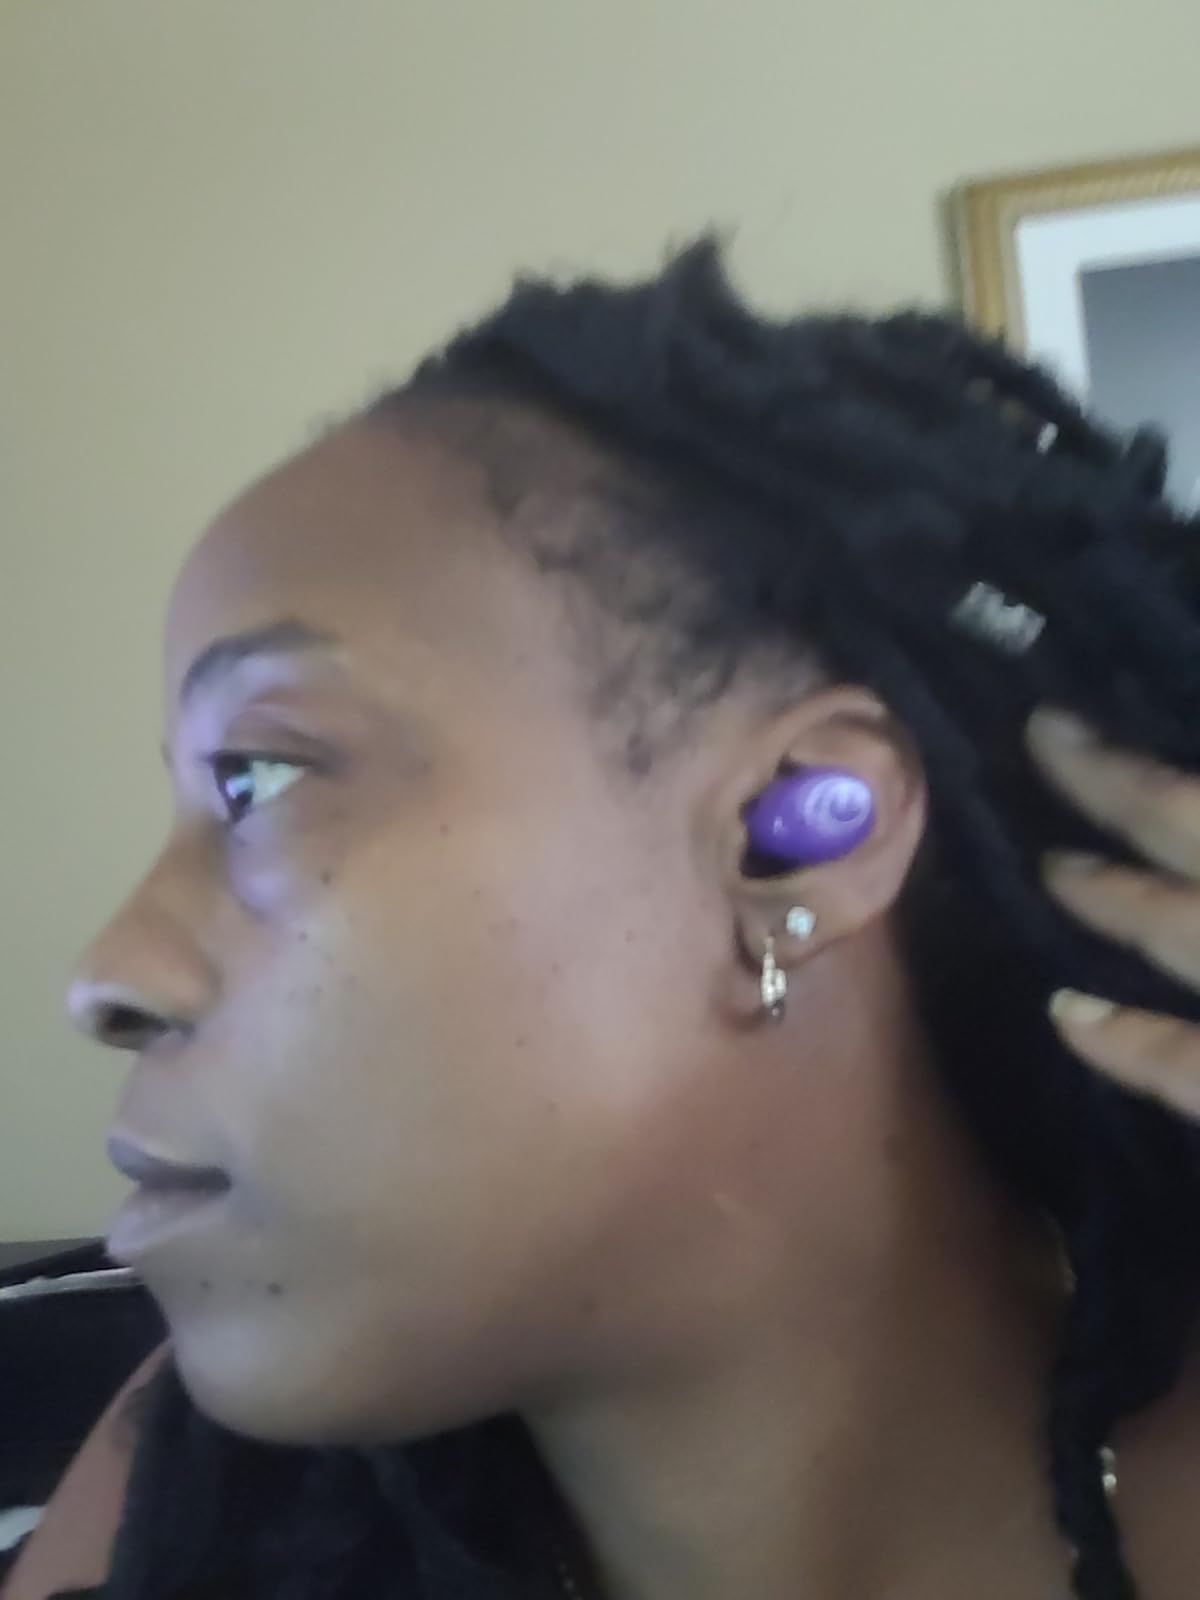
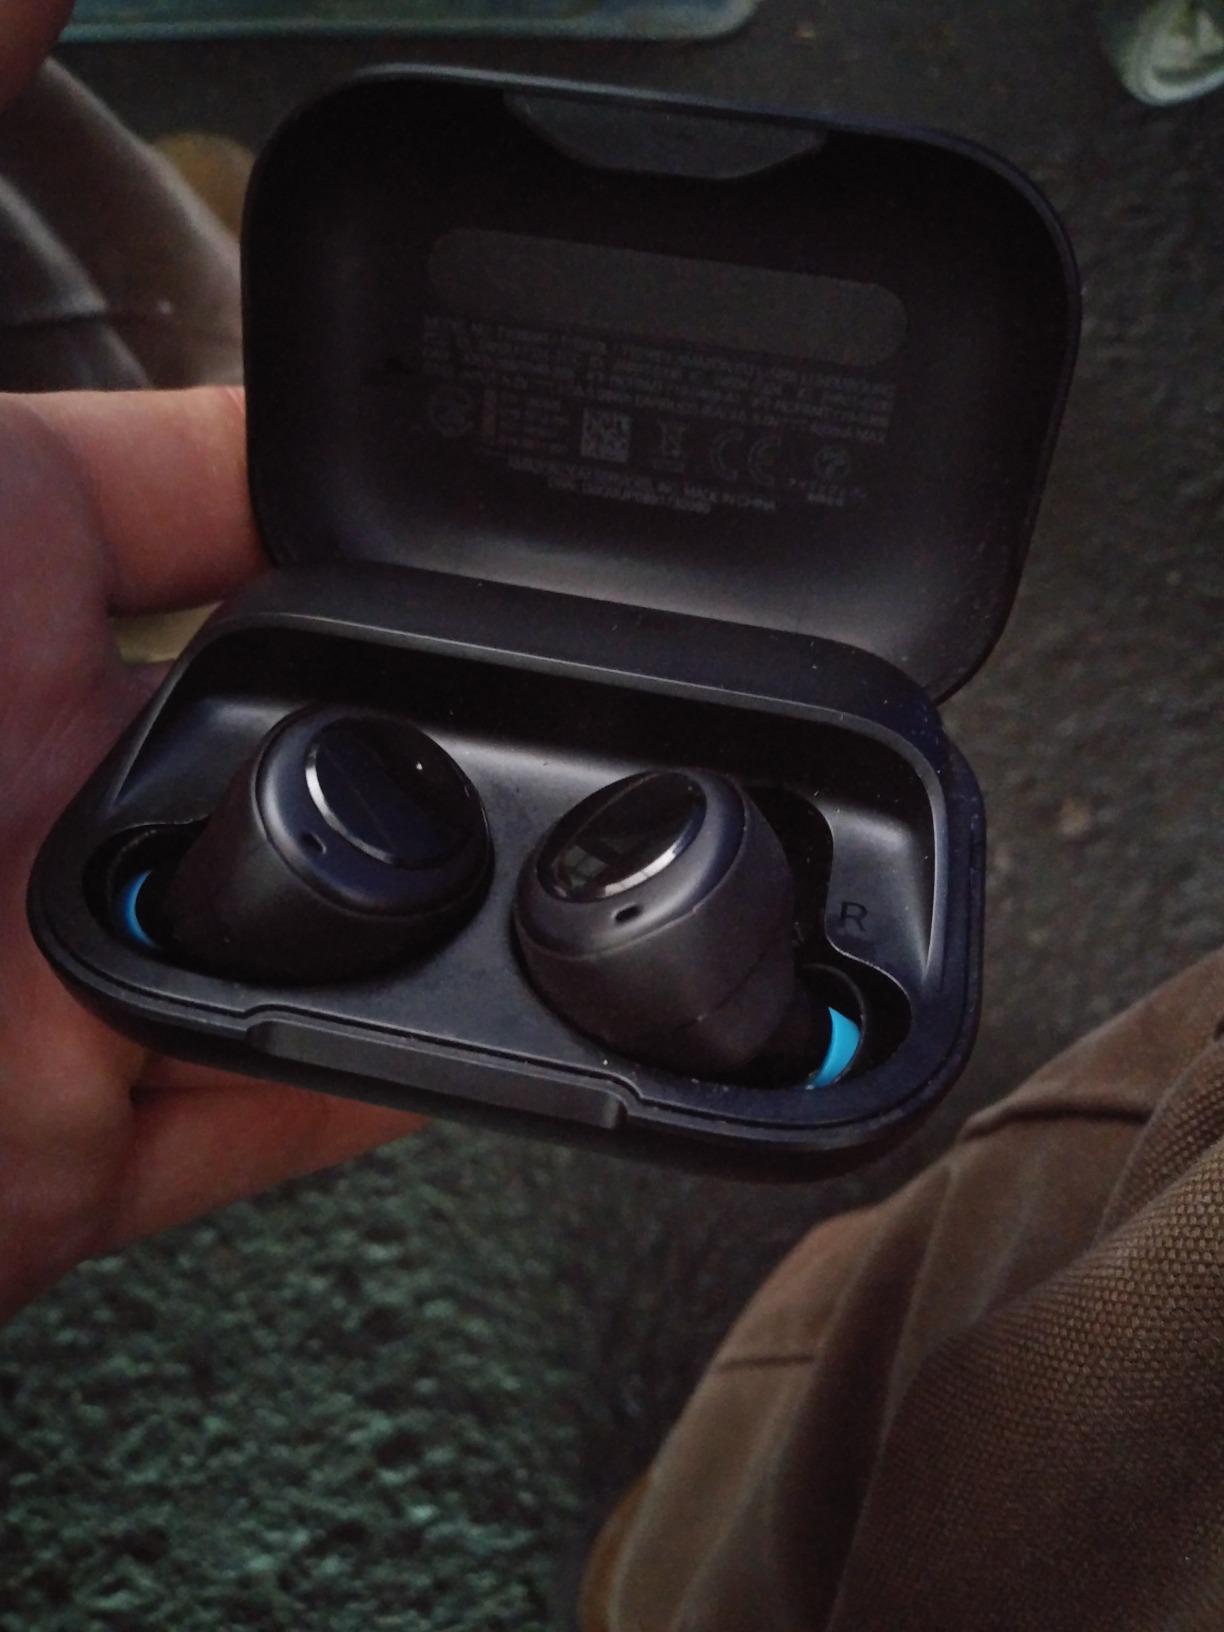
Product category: earbuds
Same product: no